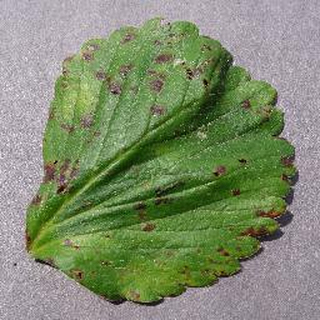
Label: strawberry_leaf_scorch